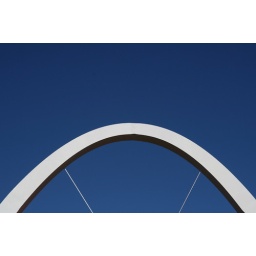
This arch graced a ski bridge over the road down to the ski centre.